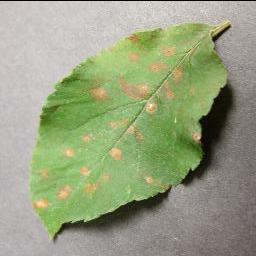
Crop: apple
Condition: cedar_rust